Sebastián Cordero

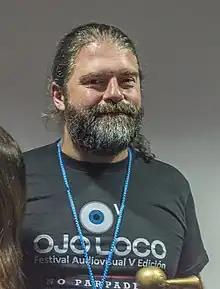
Sebastián Cordero in 2014.

Sebastián Cordero Espinosa (born 23 May 1972) is an Ecuadorian film director, screenwriter and editor, often recognized for his work in "Ratas, Ratones, Rateros" (1999), "Crónicas" (2004), and "Europa Report" (2013). His films have been exhibited in festivals such as the Sundance Film Festival and Cannes Film Festival among others.